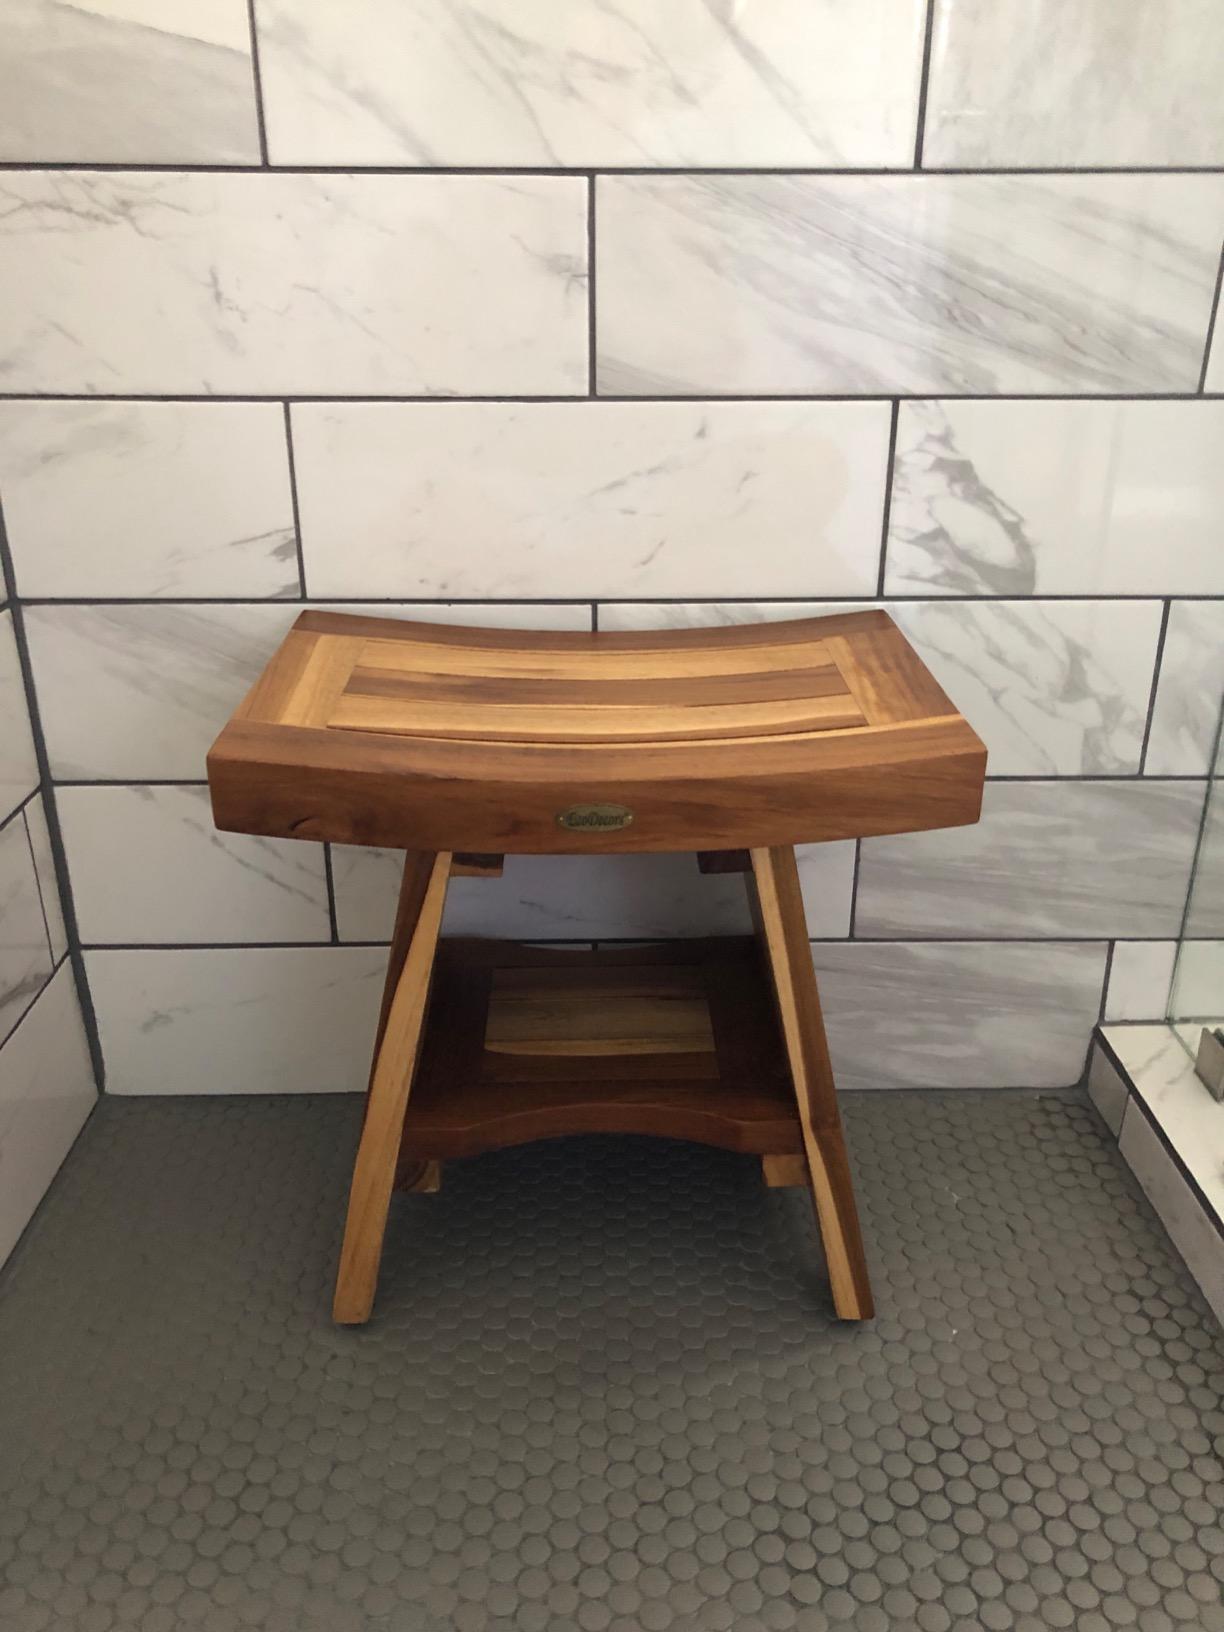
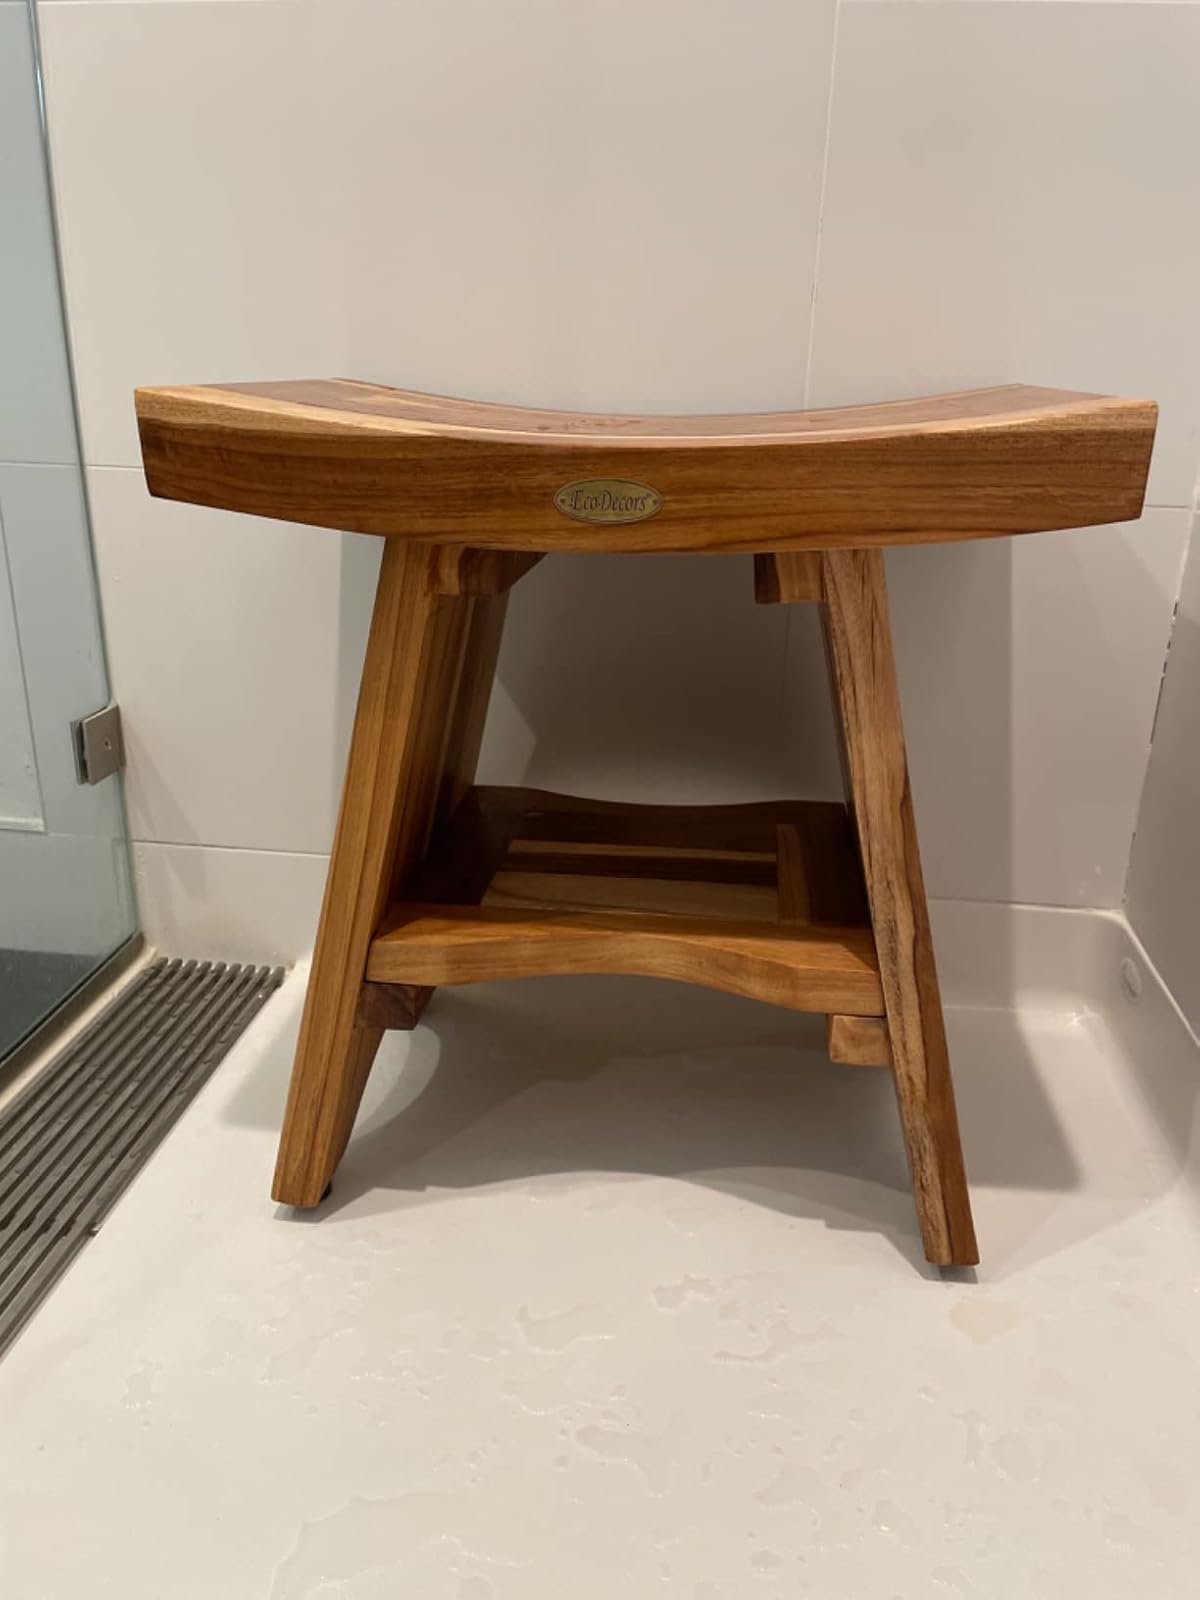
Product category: stool
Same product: yes